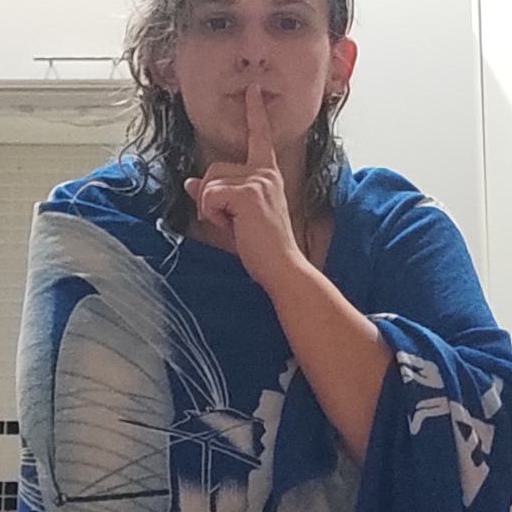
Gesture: mute